Richard M. Ehrlich

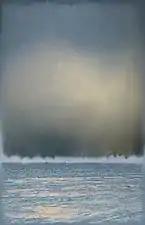
"Homage to Rothko"

In 1963, he obtained his medical degree from Cornell University Medical College, with an internship and surgical residency at the New York Hospital-Cornell Medical Center followed by a residency in urology at Columbia Presbyterian Medical Center from 1965 to 1969. He served as a Major in the United States Air Force from 1969 to 1971.